Mika Taanila

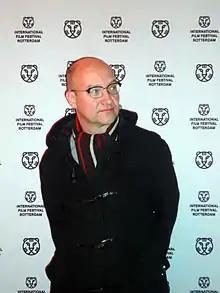
Mika Taanila after a screening of "Six Day Run" at the International Film Festival Rotterdam, 2013

Mika Taanila (born 1965 in Helsinki) is a Finnish film director and visual artist.